Katana (DC Comics)

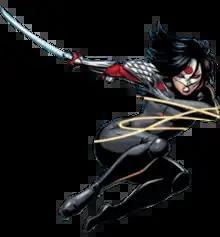
Katana from The Showcase: To The Hilt, in the cover of the comic book. Art by Lynne Yoshii, and Beth Sotelo

After various tragic events surrounding Geo-Force's parents and Markovia, the team disbands. Nonetheless the Outsiders are forced to defend Markovia against the Manhunters. During the fight, Halo is knocked into a coma, saving Katana's life. Bounded by "giri-ninjo" (a debt of honor even unto death), Tatsu leaves the team to tend to Halo's wounds. During that time, however, she is approached by a family member of her husband, who wishes her to accompany the Suicide Squad on a mission to destroy a large hoard of weapons that is about to be sold to the yakuza. She declines on the basis of her "giri-ninjo", but is willing to help if the need is truly desperate. That family member is later killed, and she goes after the killer, the Daichi-Doku's Oyabun (of which her relative is a member), who does not wish to see the weapons destroyed and tries to stop the Suicide Squad. During that adventure, she saves the life of Bronze Tiger and Manhunter (Mark Shaw), making them honor-bound to her by "giri-ninjo". Mark Shaw then assists her in taking down the Daichi-Doku's Oyabun. The Oyabun commits seppuku and Katana stands by as his "second", ready to help with a blade strike so he can keep his honor.